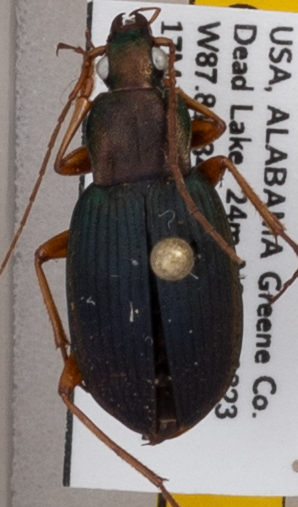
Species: Chlaenius aestivus
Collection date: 2022-05-17
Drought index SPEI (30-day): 0.094
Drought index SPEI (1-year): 0.662
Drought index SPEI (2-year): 1.28